River Tone

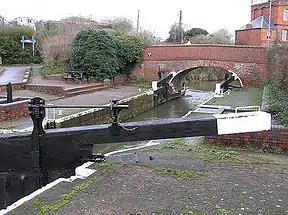
Firepool lock where the Bridgwater and Taunton Canal meets the River Tone

The 1699 act of parliament had stipulated that the Conservators could receive dividends of six per cent on the money they had invested into the undertaking, until the capital was repaid, and that after that the tolls were to be reduced, while profits were to be used for ""the benefit and advantage of the poor of Taunton"", particularly by the building of hospitals. Local landowners complained about rights of access across their land and increased flooding in a petition of 1707, however in 1708 another act was passed to allow the completion of the navigation to Taunton.